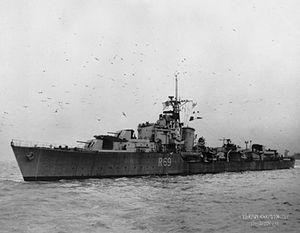
La Classe U et V est une série de 16 destroyers construite pour la Royal Navy et lancée entre 1942 et 1943. Elle a servi durant la Seconde Guerre mondiale.